Corvallis station

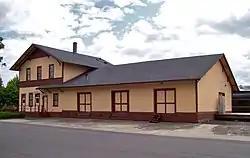
Willamette Valley and Coast Railroad Depot in 2009

The Willamette Valley and Coast Railroad Depot is a former railway station located in Corvallis, Oregon, listed on the National Register of Historic Places. It was constructed in 1887 by the Willamette Valley and Coast Railroad (WV&C), which since 1880 had been controlled by the Oregon Pacific Railroad Company. That railroad went bankrupt in 1894 and was replaced in 1895 by the new Oregon Central and Eastern Railway, which was reorganized as the Corvallis and Eastern Railroad in 1897. The depot is also known as the Corvallis and Eastern Freight Depot (Corvallis).